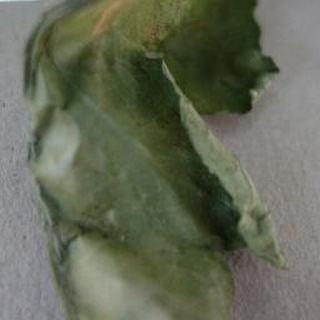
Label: tomato_late_blight